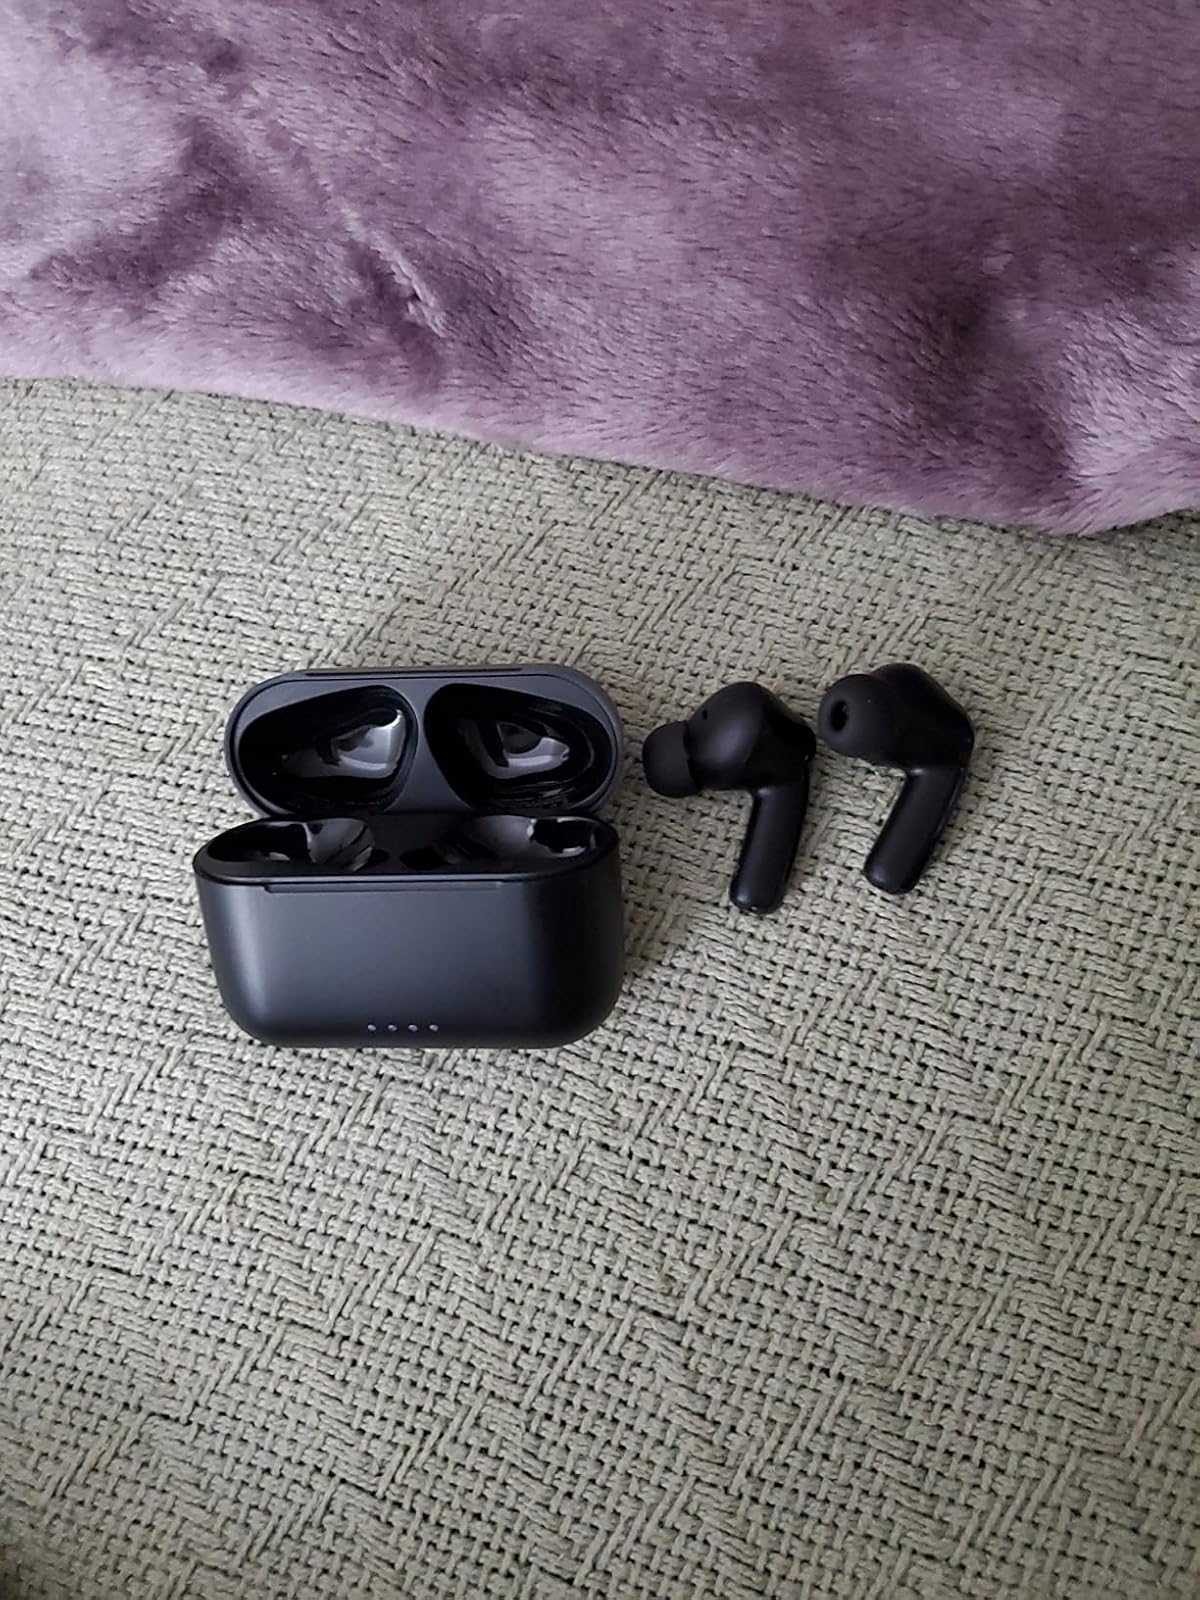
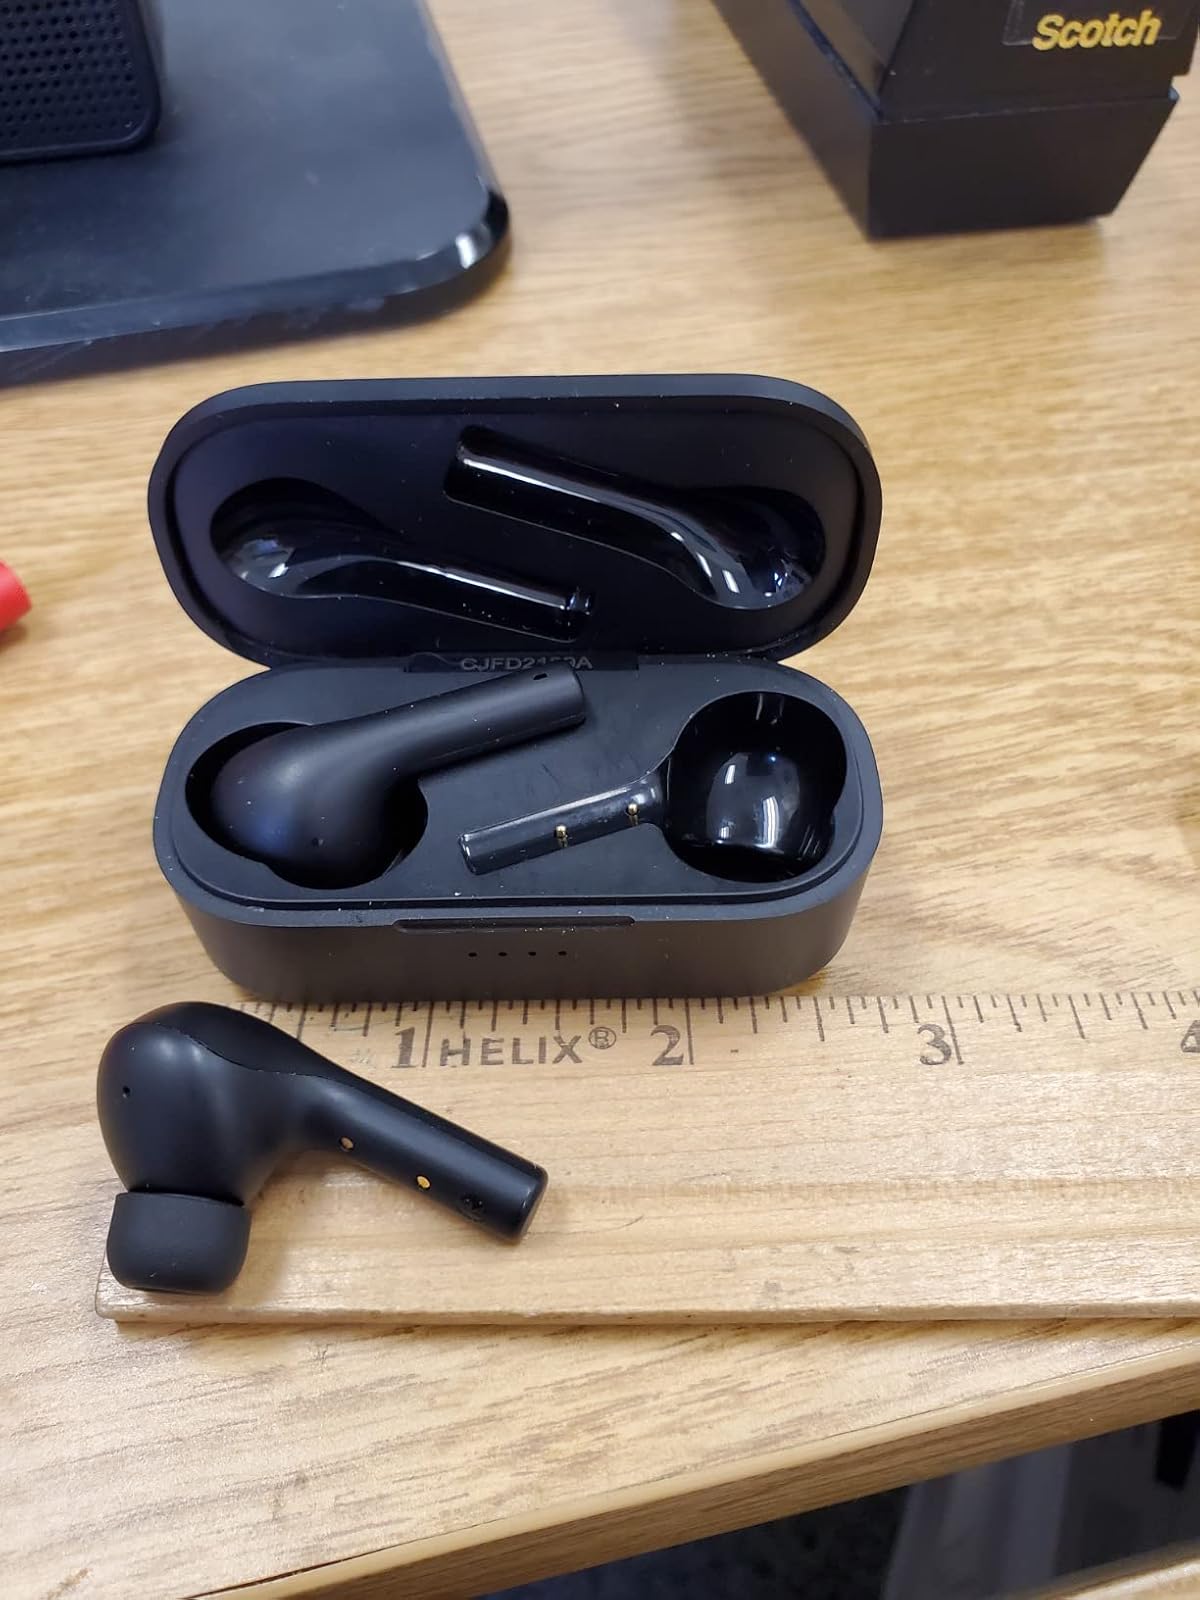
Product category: earbuds
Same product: no